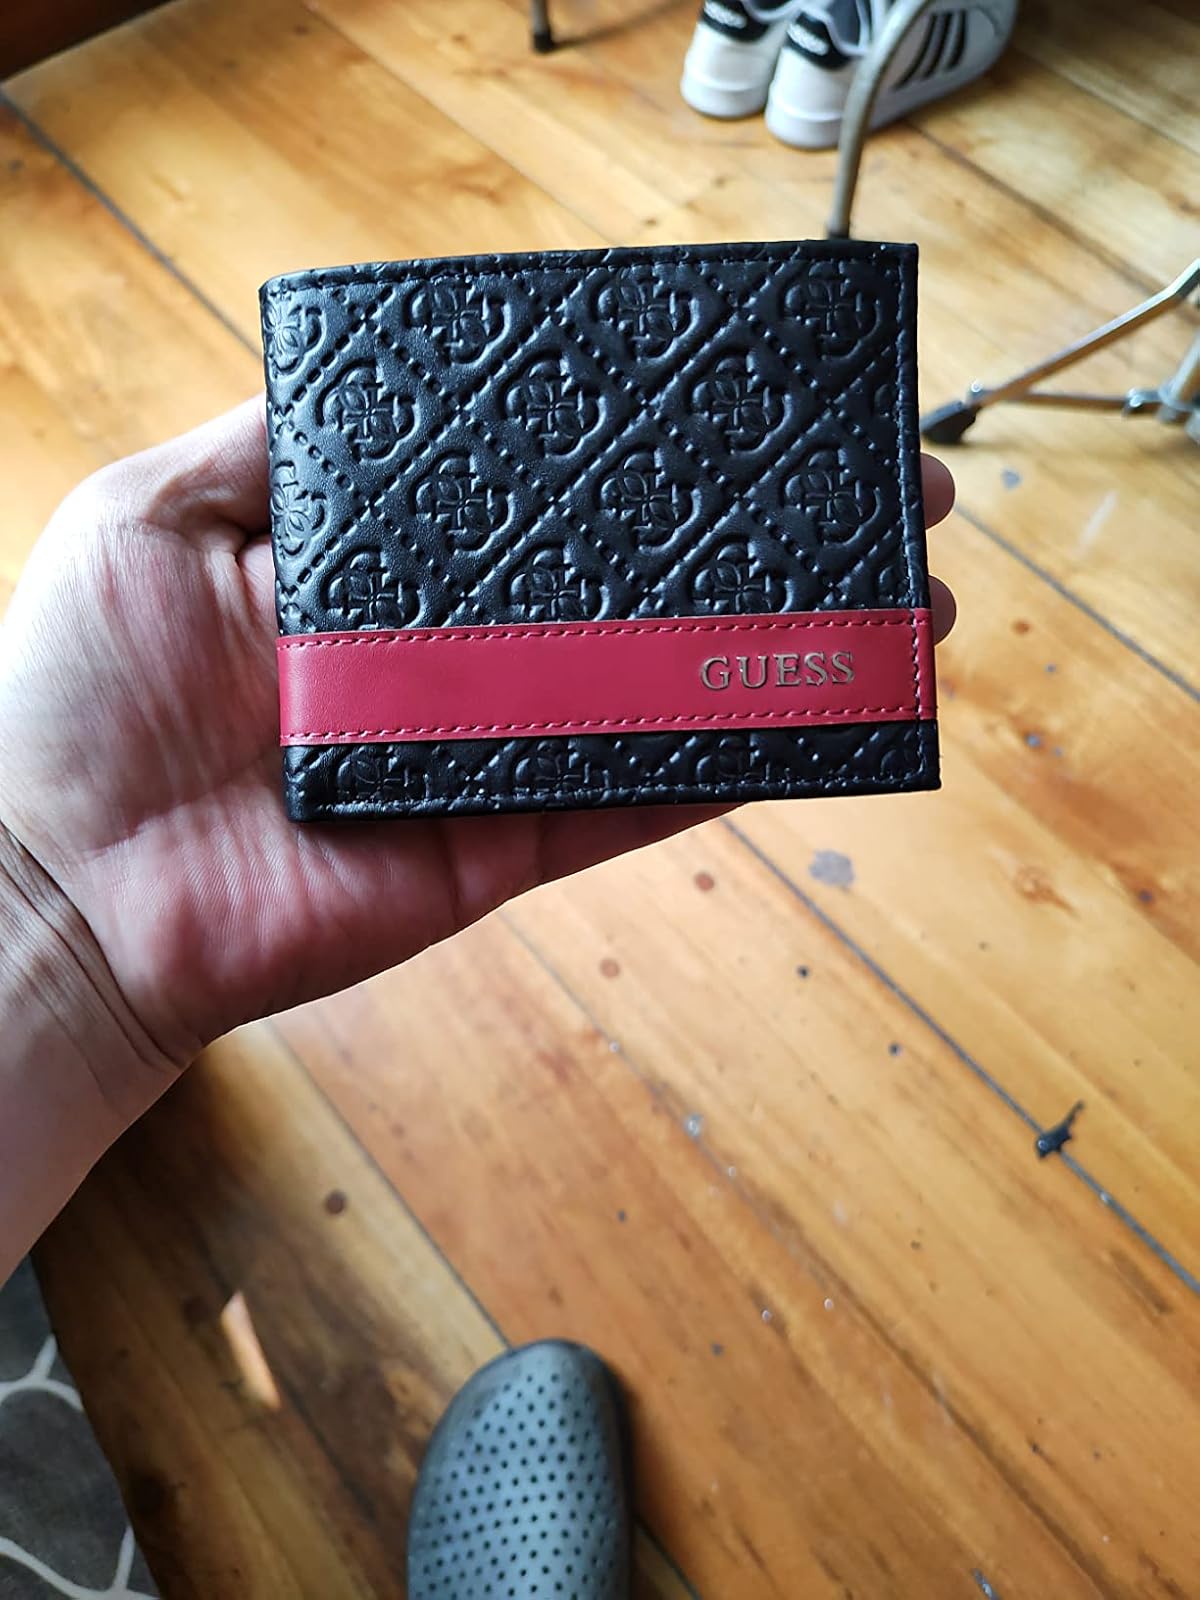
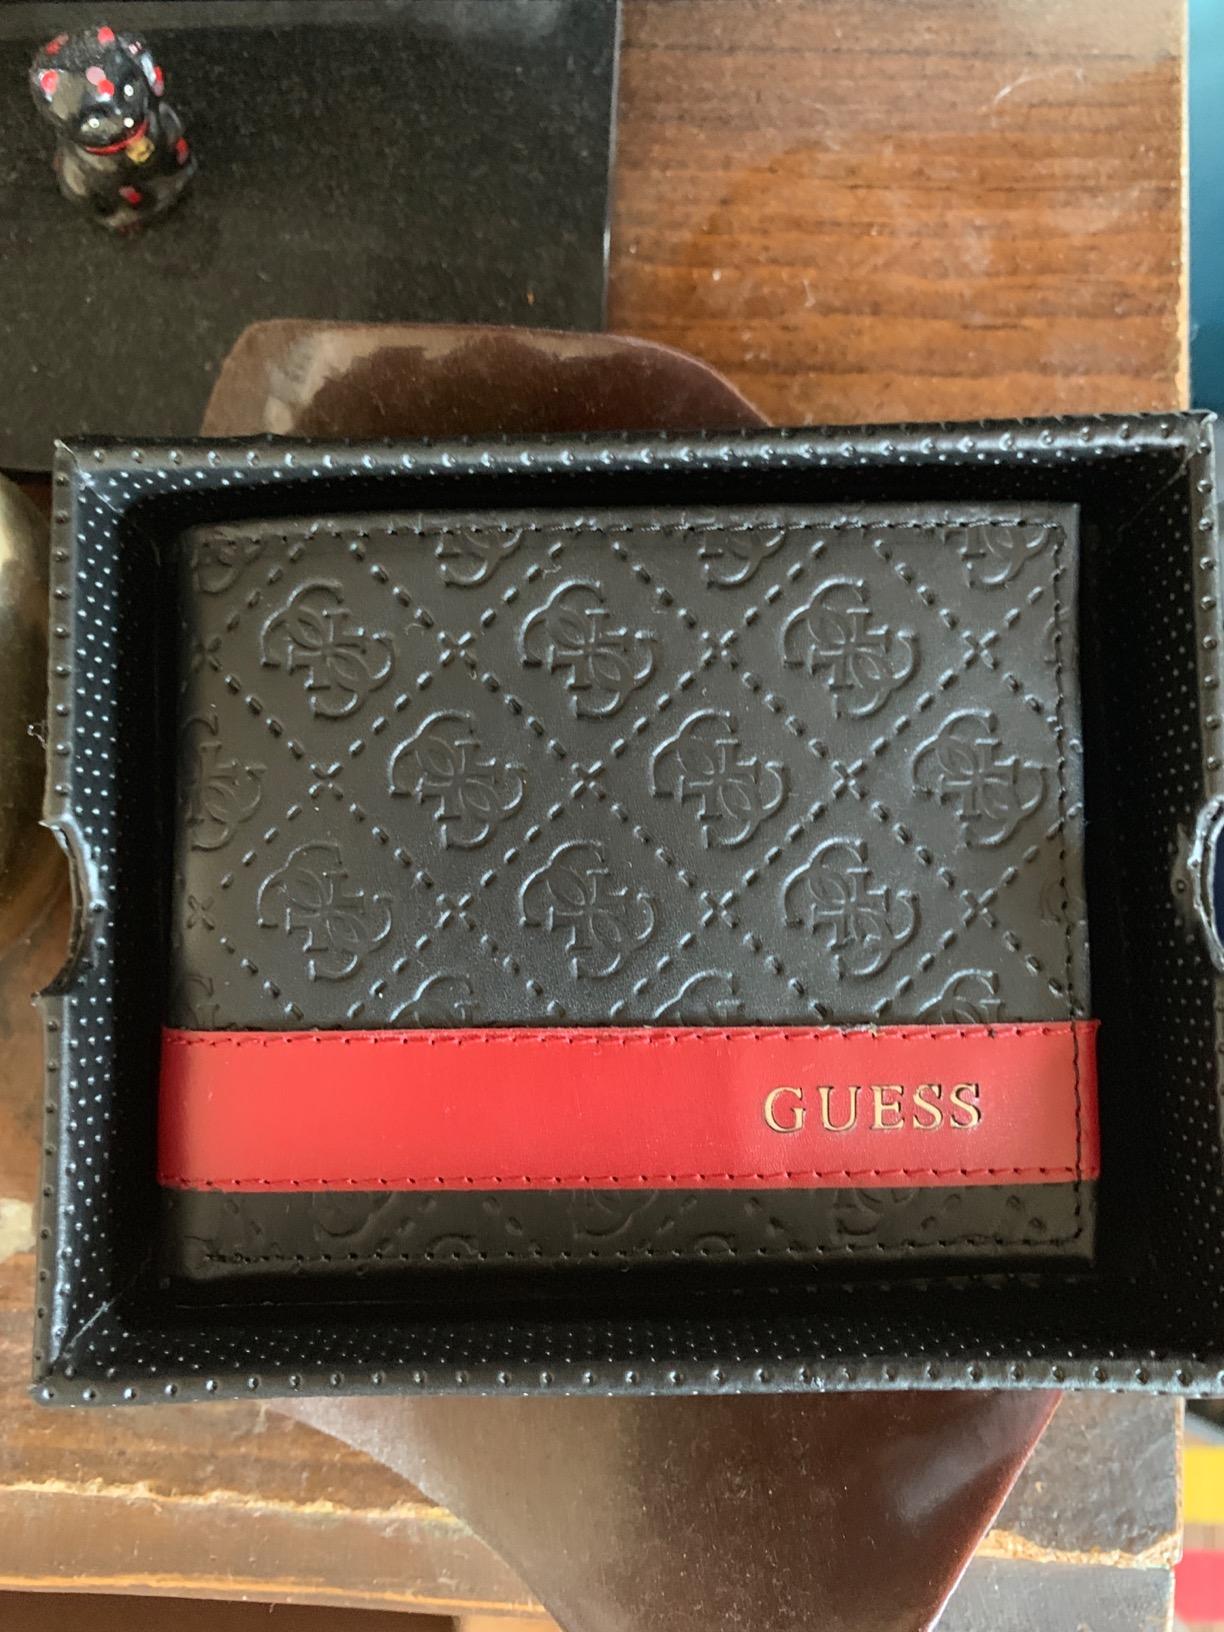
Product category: accessories_wallet
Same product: yes